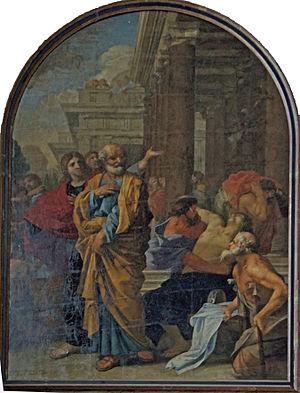
1638 en l'Église Saint-Nicolas de Rethel
Rémy Vuibert, parfois orthographié Wuibert ou Wibert, est un peintre français.
L'église Saint-Nicolas est une église catholique située à Rethel, en France.